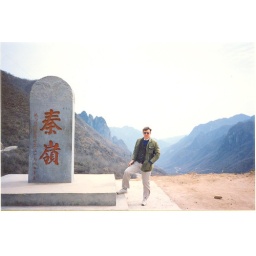
Going through the Chin Ling mountains in China. The road from Baoji to Fengxian.